Rutersville College

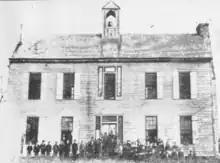
The main building of Rutersville College

Rutersville College (occasionally misspelled "Ruterville College"), was a college located in the unincorporated community of Rutersville in Fayette County, Texas, United States. Chartered under the Republic of Texas in 1840, Rutersville College was Texas's first institution of higher education. It was named for Methodist missionary and educator Martin Ruter, who wrote the school's charter and raised funds to establish the institution, which he originally intended to be named Bastrop College. The Congress of Texas initially rejected the school's charter because it affiliated the school with the Methodist Church. Ruter died two years before the school finally opened under a revised charter excluding a religious affiliation.